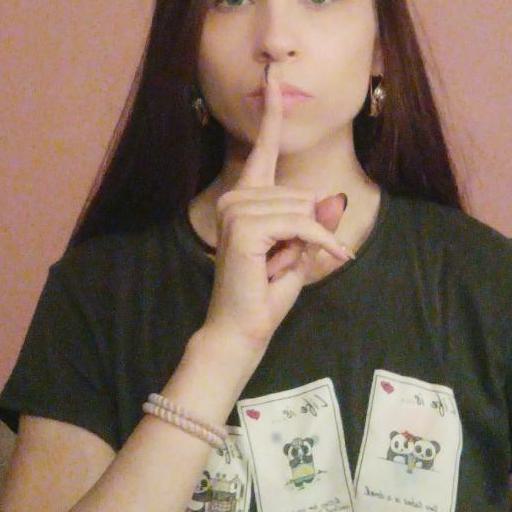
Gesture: mute